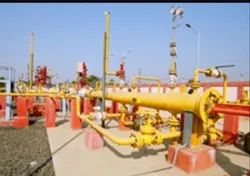
Label: Station_Construction_Service